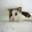
Label: cat